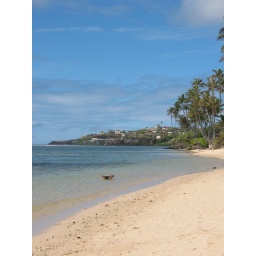
A cute beagle plays in the water at Kahala Beach. Aww!